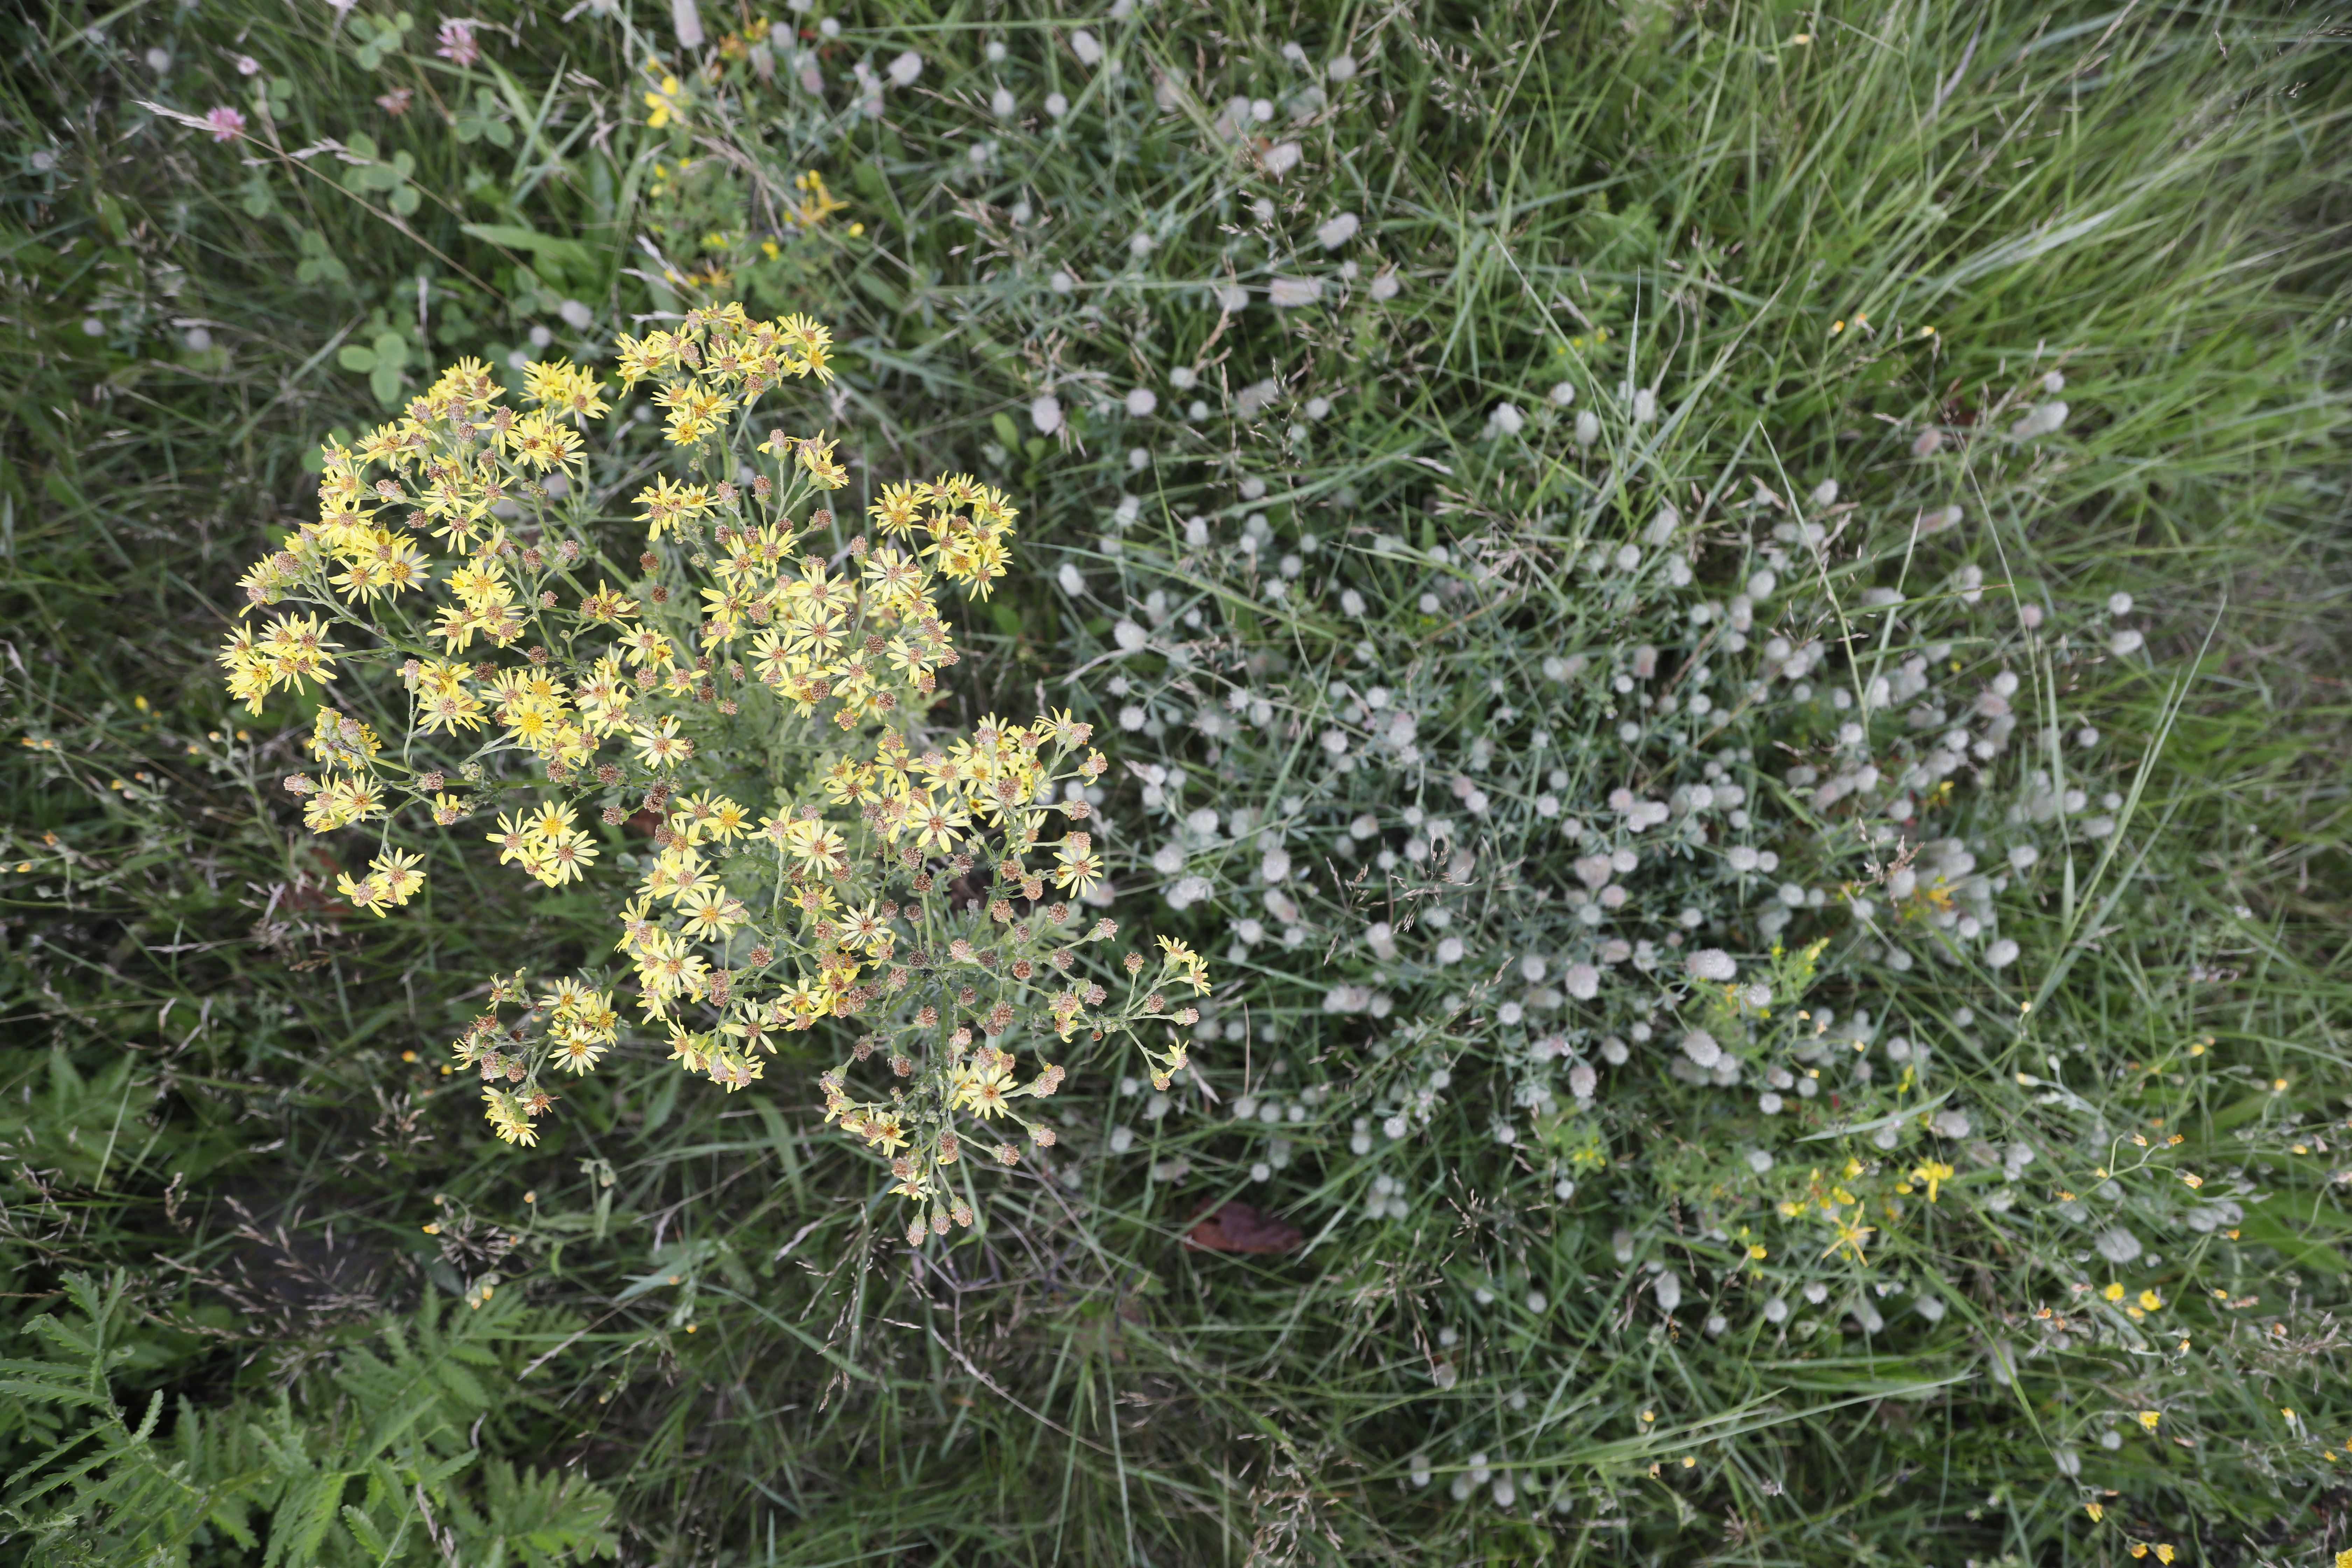
Plant species: Jacobaea vulgaris